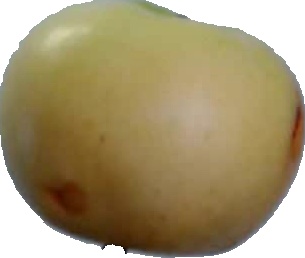
Label: apple_6